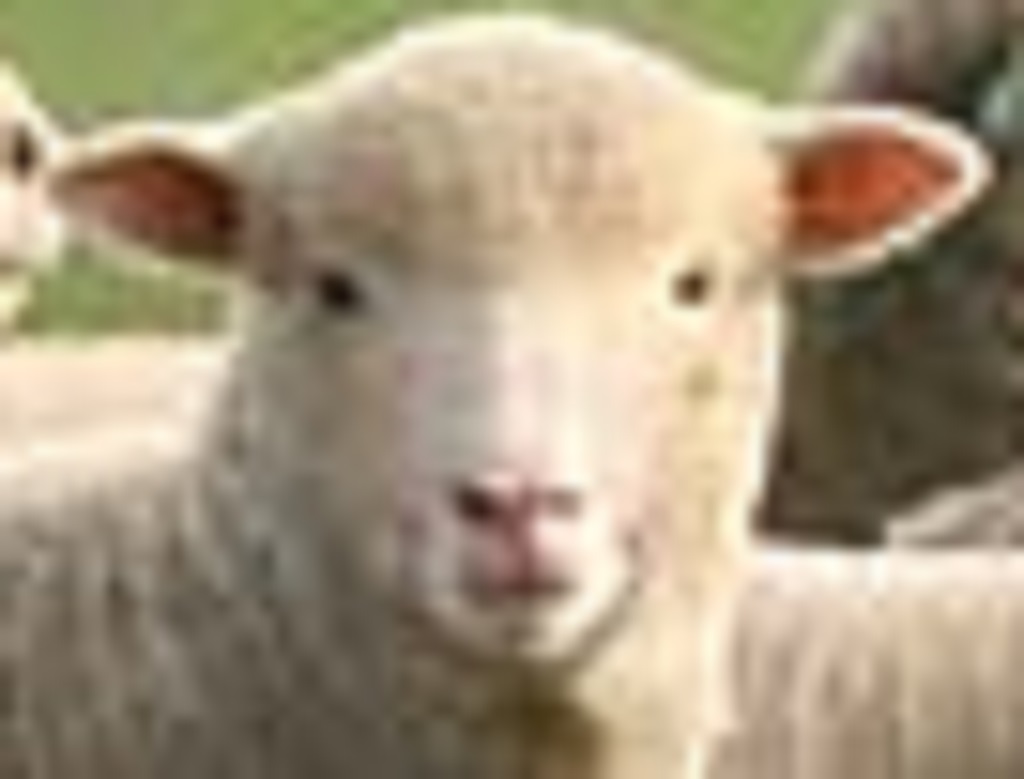
Label: no pain